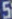
Number: 5